John Roberts (mayor)

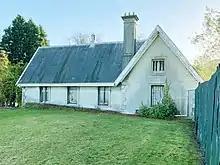
The stables of Littlebourne House are all that survive of the mansion.

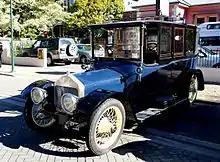
Sir John's 1914 Wolseley landaulette

On 26 January 1870, he married Louisa Jane, second daughter of the surveyor who laid out Dunedin, Charles Kettle, and they had at least nine children.